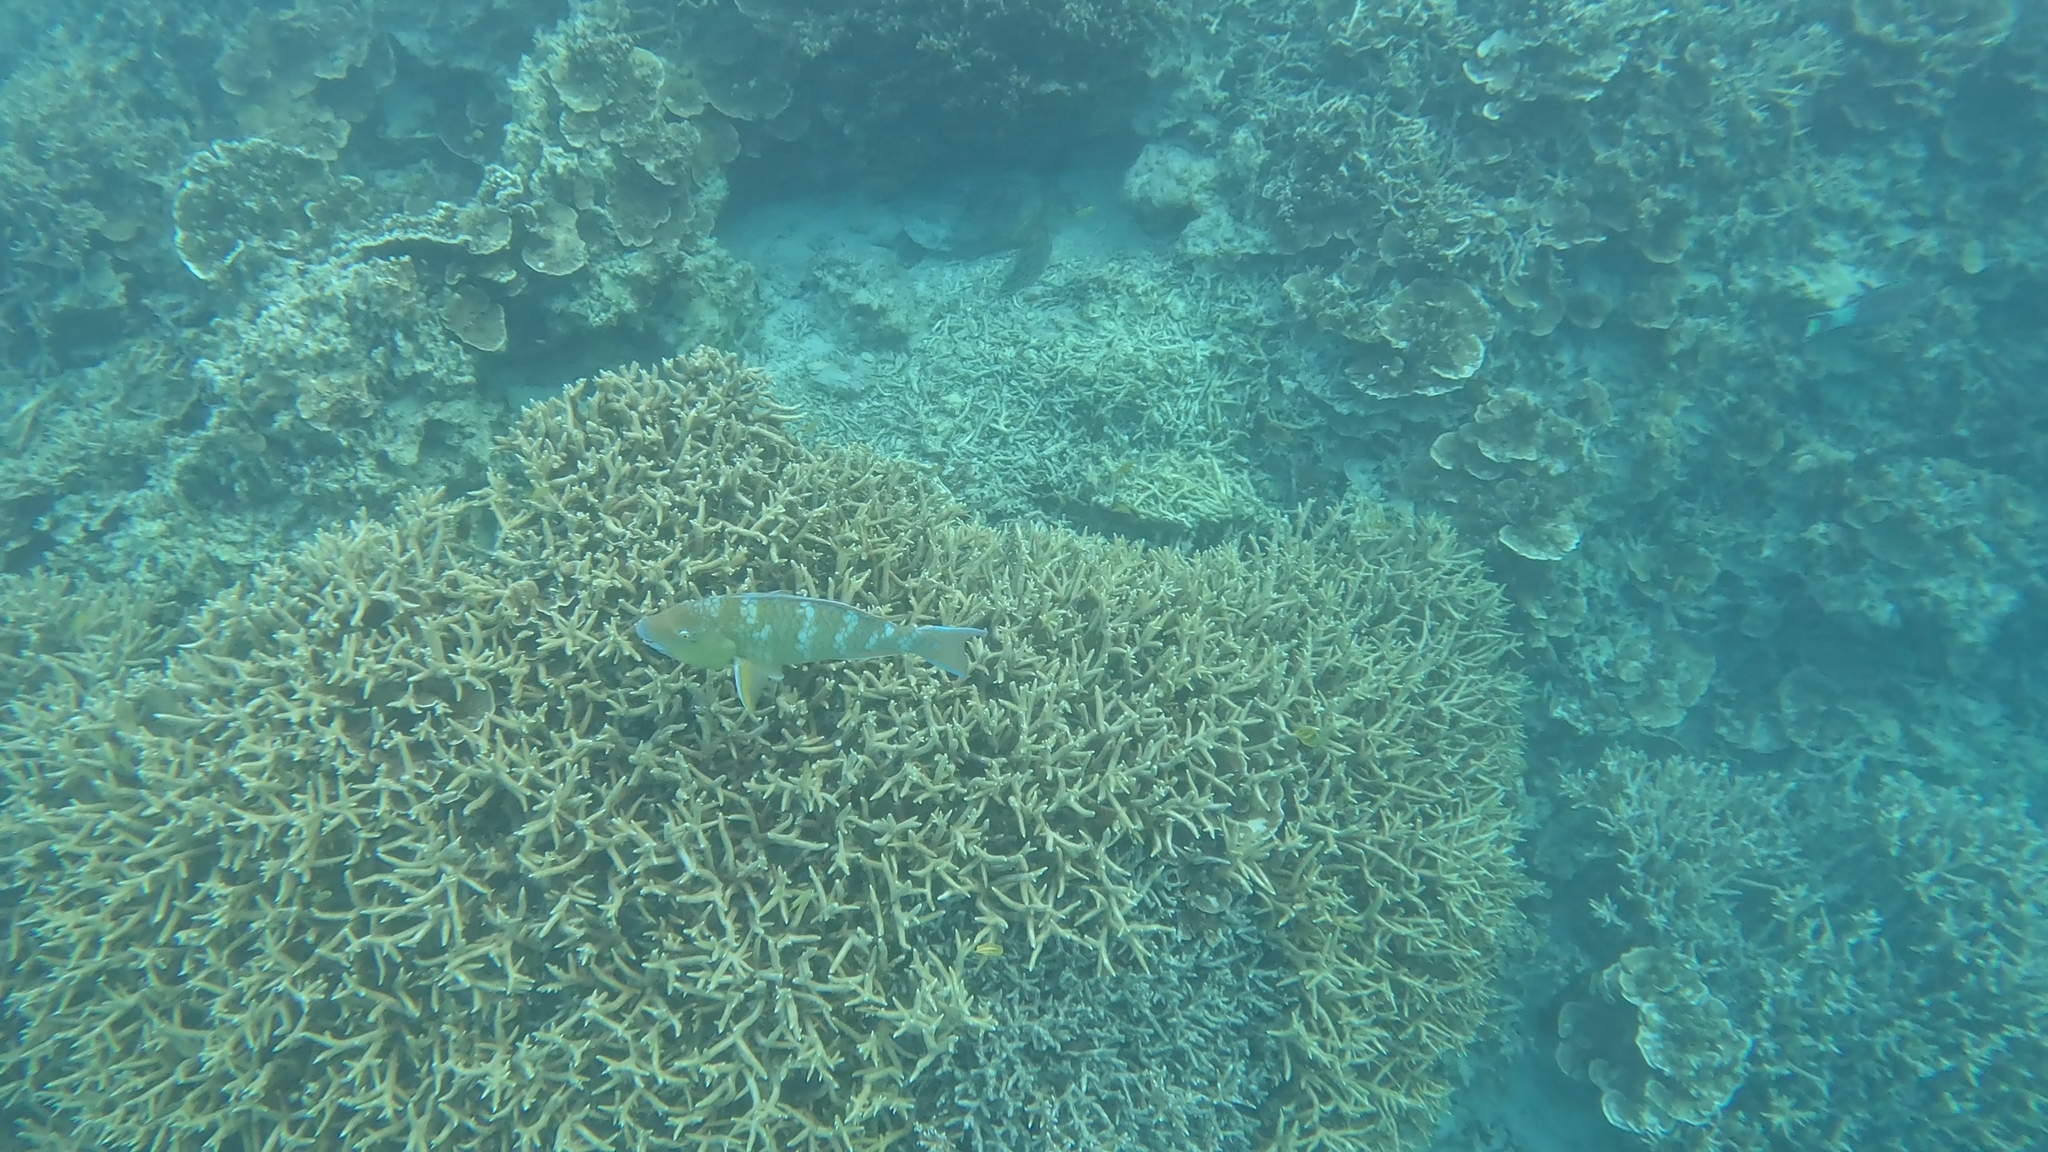
Scarus ghobban (Blue-barred Parrotfish)